Greg S. Harris

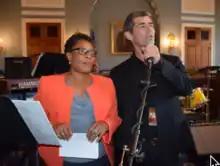
Harris, at right, with Marcia Fudge in 2015

Gregory Scott Harris (born October 6, 1965) is an American museum executive. He is currently the president of the Rock and Roll Hall of Fame in Cleveland, Ohio.